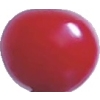
Label: cherry_sour